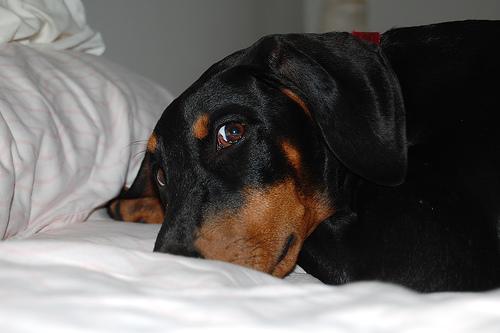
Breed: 209-n000054-Doberman